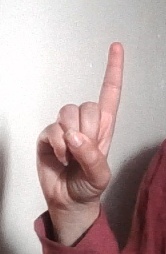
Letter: bb